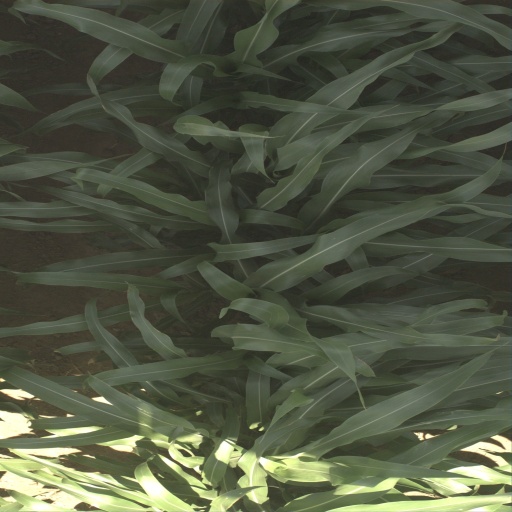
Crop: sorghum